Castle of Westerlo

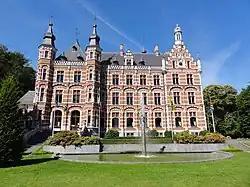

Locals call it "Nieuw Kasteel" (New Castle). It was built between 1909 and 1912 in a neogothic style by architect Pierre Langerock as the residence of one person, Countess Jeanne de Mérode. Jeanne de Mérode was born in Paris in 1853 as a daughter of Charles-Antoine Ghislain de Mérode-Westerloo, Marquess of Westerlo and Princess Marie-Nicolette d'Arenberg. She remained unmarried and devoted her life to religion and charitable works. To provide employment for the population of Westerlo (especially for young girls and women), she founded a carpet factory in Westerlo. She also financed a church, a school and a monastery in Heultje, and a home for the elderly in Westerlo. She lived with her parents and siblings in the 'old castle' until the death of her brother, Count Henri de Mérode, in 1908. At that time, she decided to move out. She planned to reside in the castle of Grimbergen, which she had inherited from her father. As she was very popular with the local population, the people of Westerlo begged her to stay in the region.